1986 Chalfant Valley earthquake

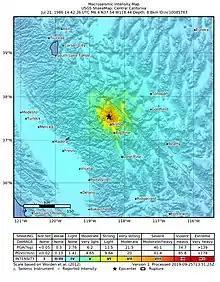
USGS ShakeMap for the event

The mainshock occurred at on July 21 and caused the most damage in the sequence of events. The shock measured 6.2 as measured by the International Seismological Centre and originated at a depth of approximately . The focal mechanisms of the three largest events (the July 20 foreshock, the mainshock, and the largest aftershock) were primarily strike-slip with a minor amount of normal-slip and were especially well-constrained due to the dense array of seismometers in the area that were operated by the UNR and the USGS. The primary foreshock's preferred fault plane solution indicated left-lateral slip on a fault striking N25°E, but neither the mainshock nor the largest aftershock conformed with their right-lateral slip striking N25°W and N15°W respectively.